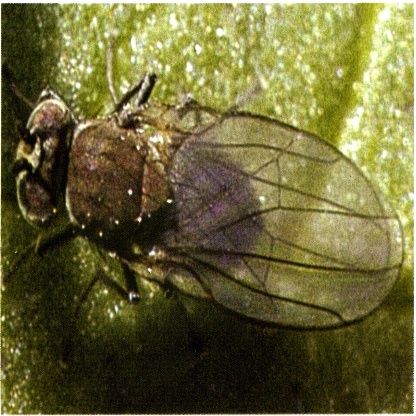
Nhãn: Rầy Nâu (Brown Plant Hopper)